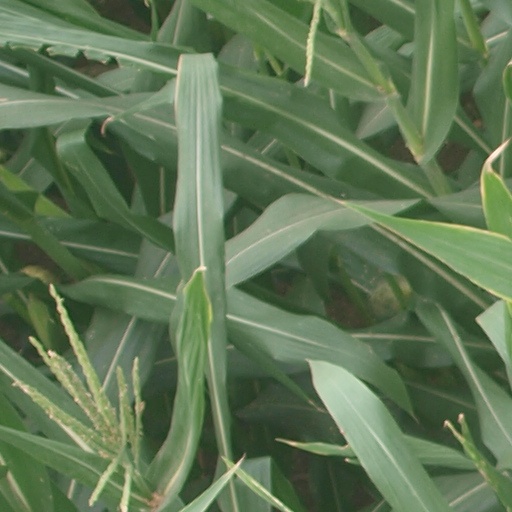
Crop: maize; corn